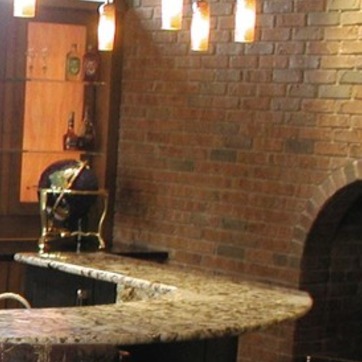
Material: brick